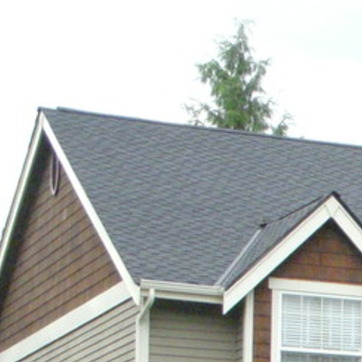
Material: other